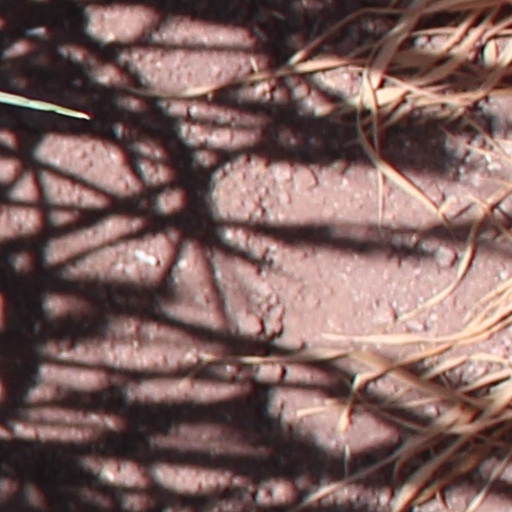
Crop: wheat